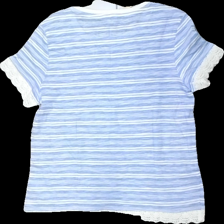
View: back
Type: T-shirt
Category: Ladies
Brand: Not in the list
Brand text on label: Tom Tailor
Colors: Blue, White
Material: 100% cott
Pattern: Striped
Cut: Regular, C-collar
Size: M
Price range: 100-150
Recommended usage: Reuse
Description: Blue and white striped t-shirt wtih lace trims from Tom Tailor, size M. Great condition.